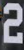
Number: 2